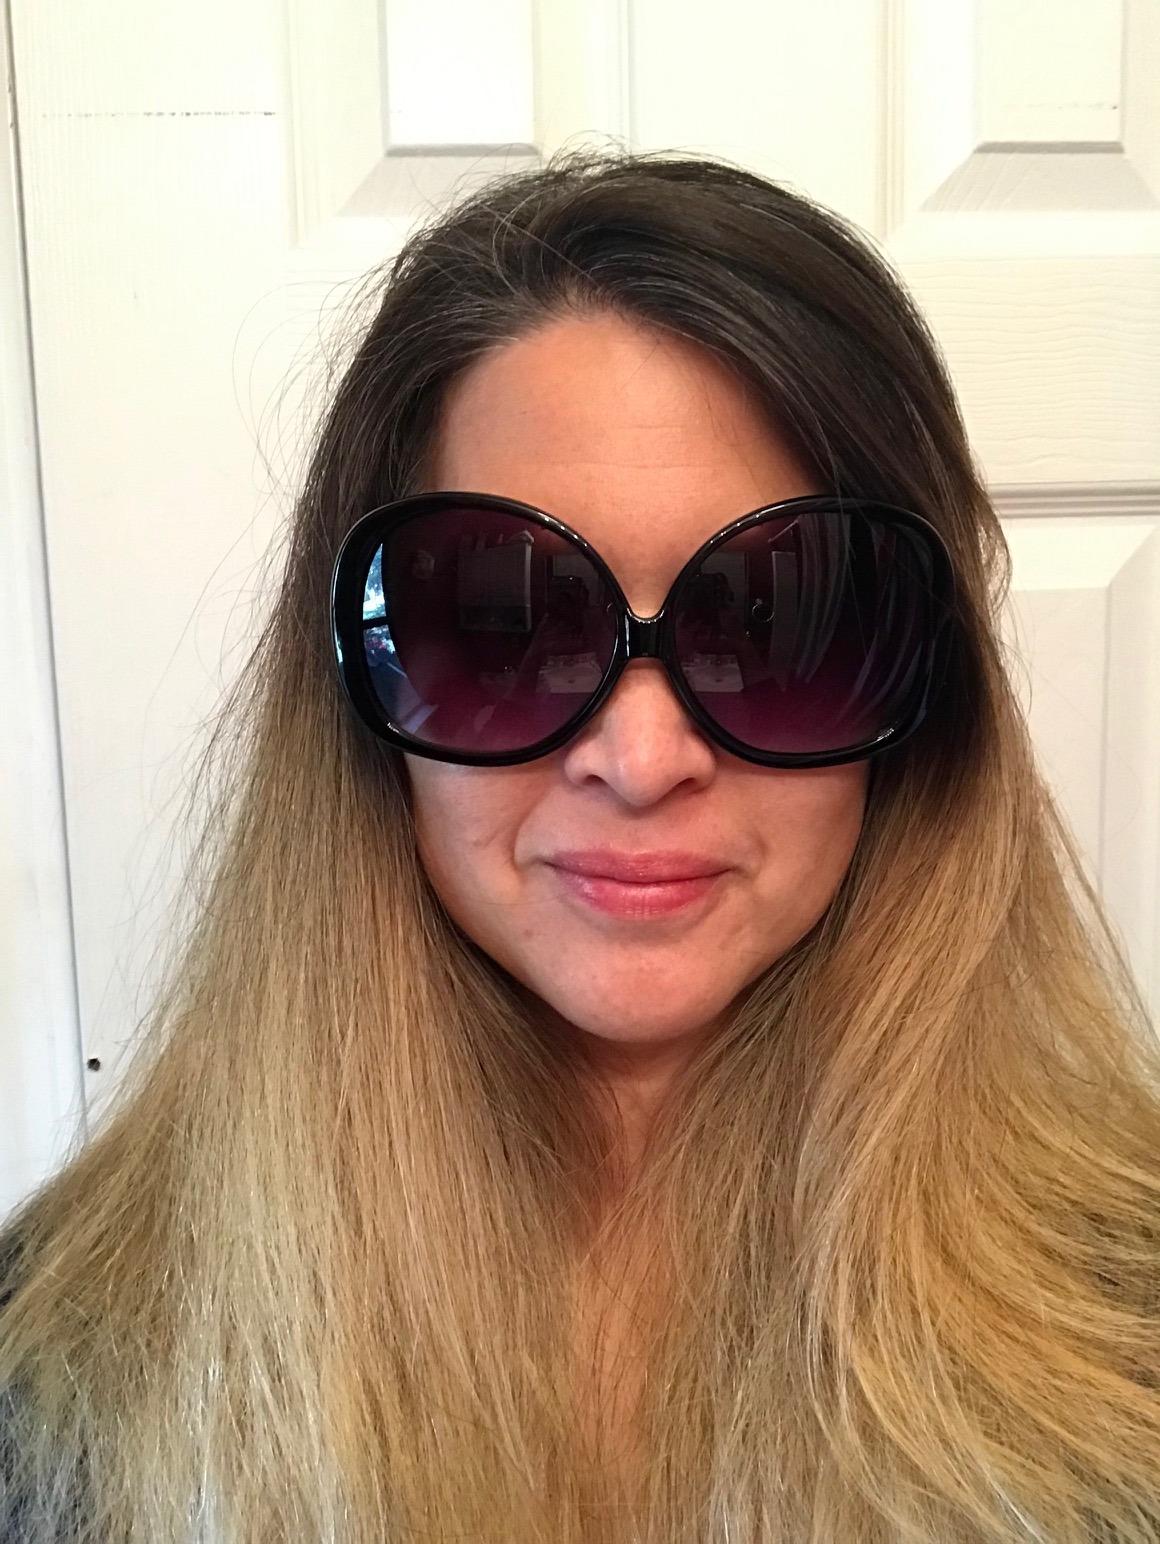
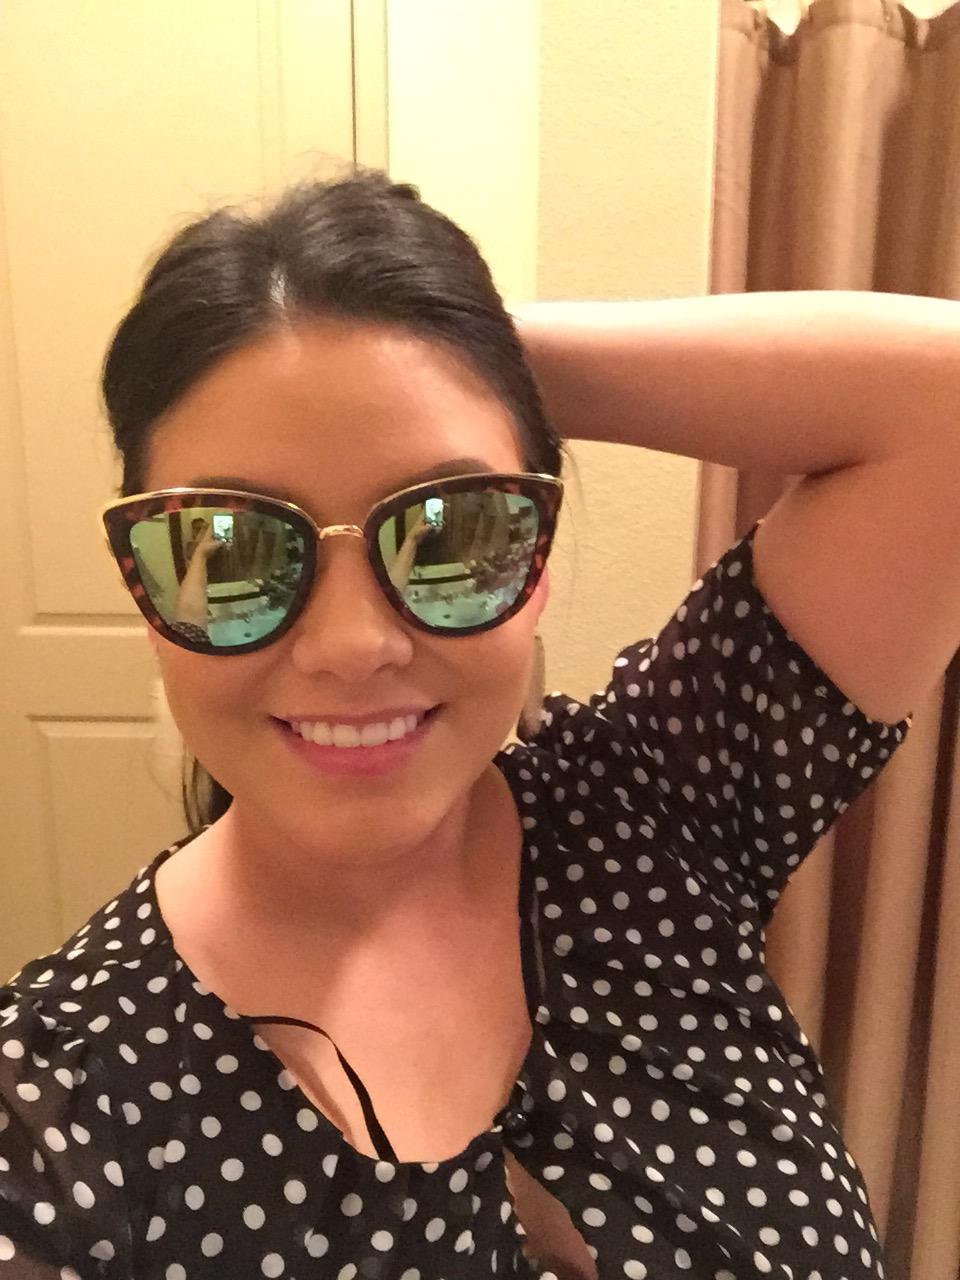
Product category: accessories_sunglasses
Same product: no